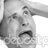
Emotion: surprise